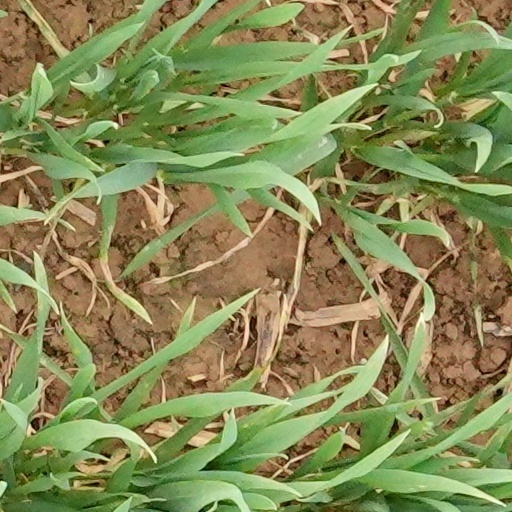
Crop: wheat